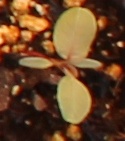
Label: Redroot Pigweed